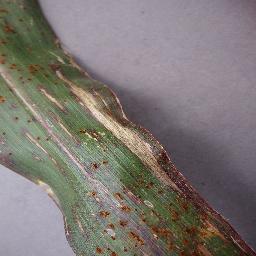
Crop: corn
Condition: (maize)_northern_blight